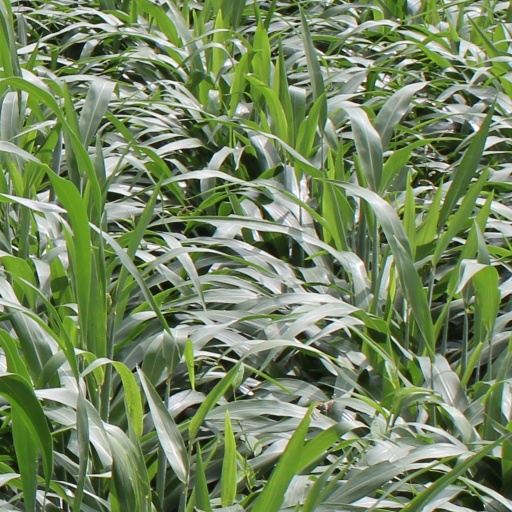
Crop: sorghum